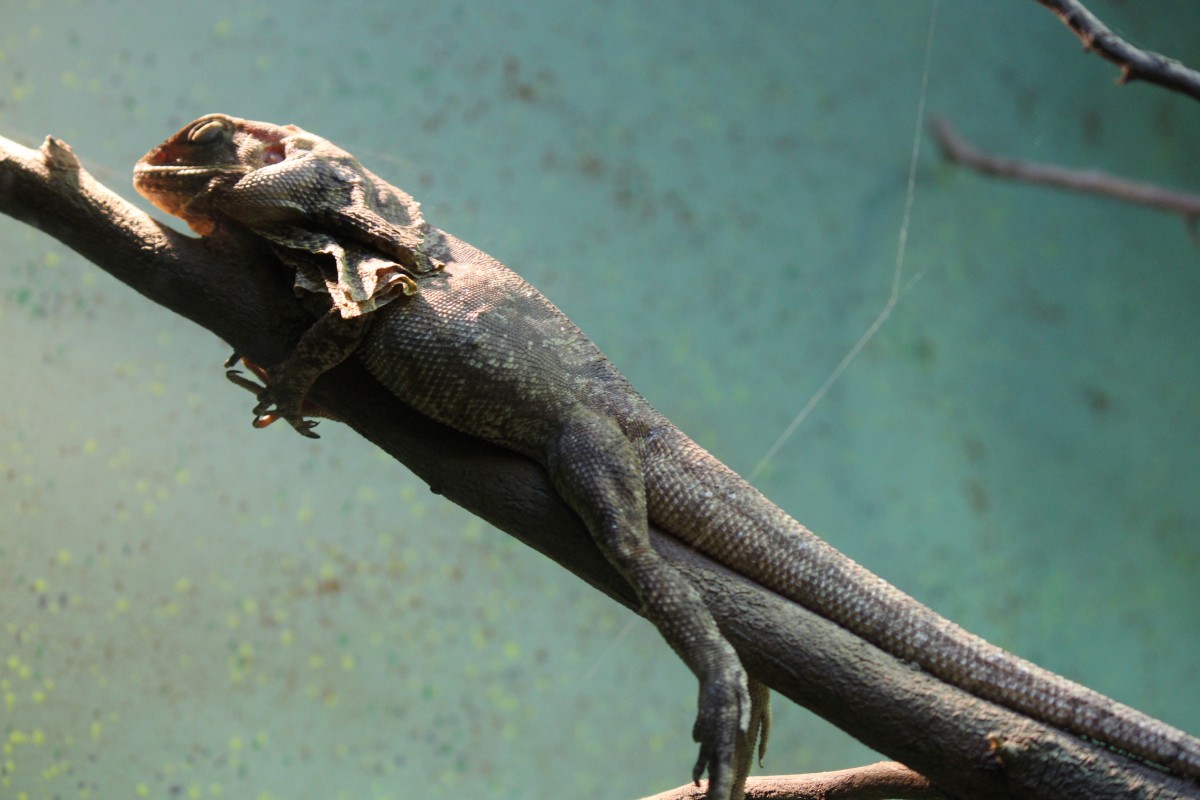
Tags: fauna, lizard, close up, vertebrate, macro photography, agamidae